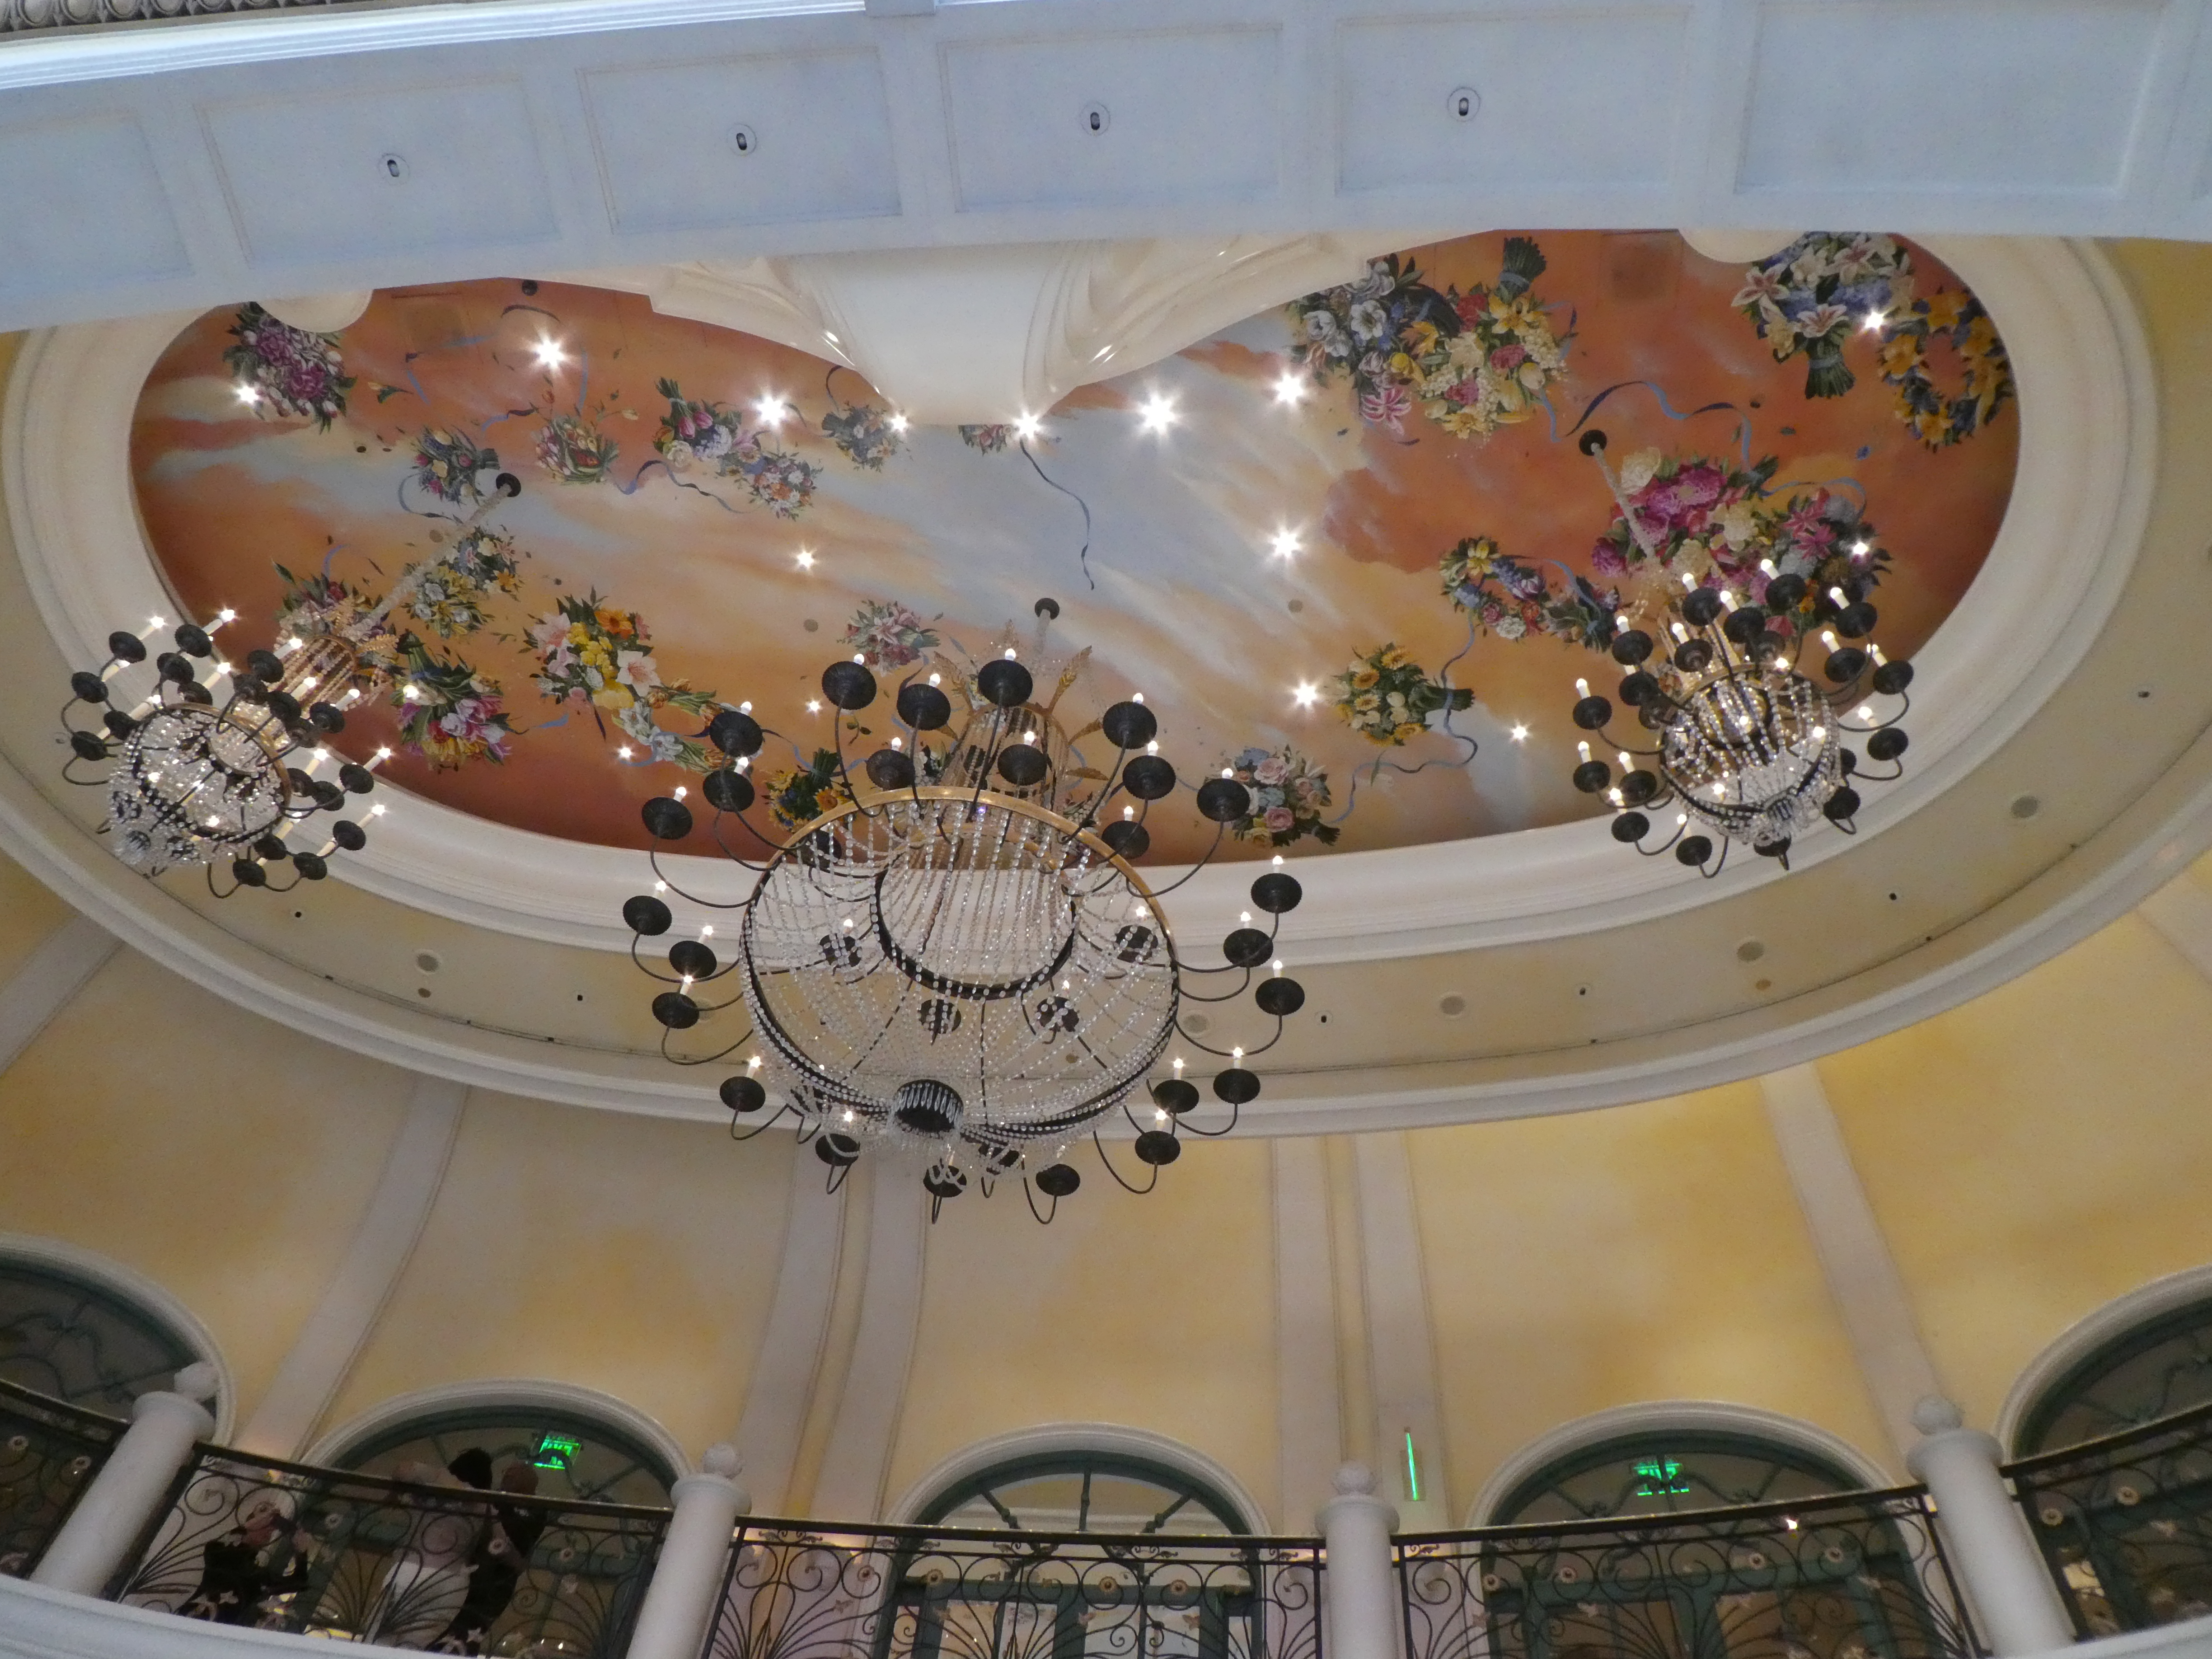
las vegas, ceiling, lighting, architecture, light fixture, chandelier, interior design, building, glass, function hall, molding